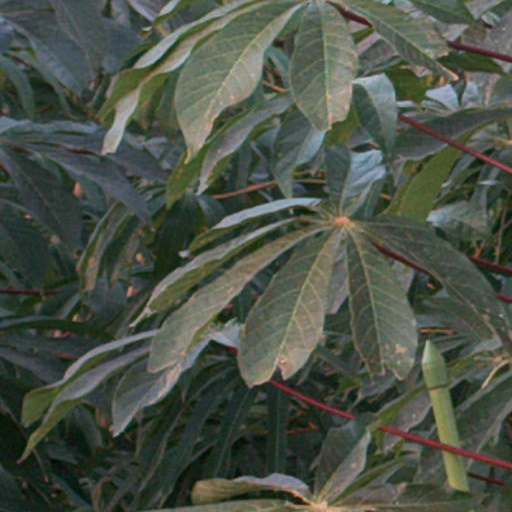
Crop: cassava